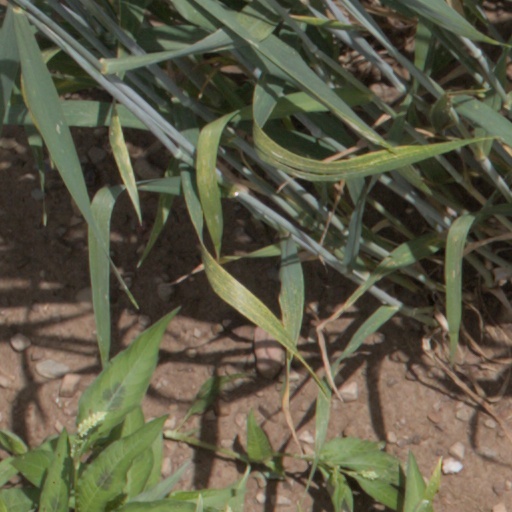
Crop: wheat